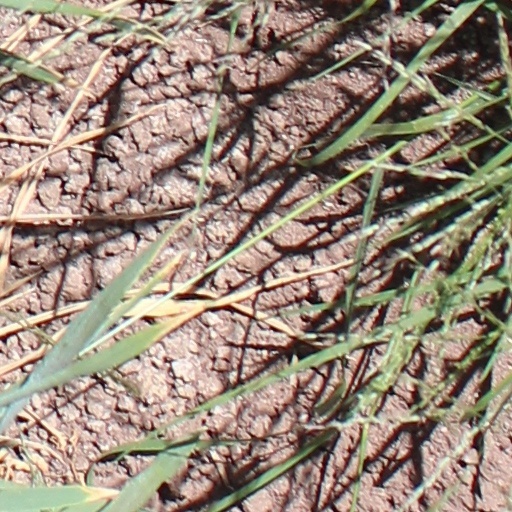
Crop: wheat